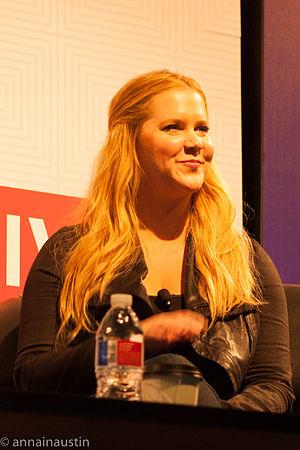
Amy Schumer, née le 1ᵉʳ juin 1981 à New York, est une humoriste de stand-up, actrice et scénariste américaine.